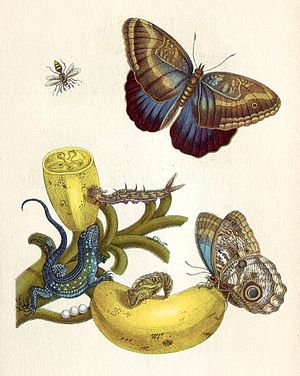
Maria Sibylla Merian / Liv / Rejsen til Surinam
Sire XXIII at Metamorphosis insectorum Surinamensium, Boccaves-frugt med Firben
Maria Sibylla Merian var tysk-hollandsk botaniker, entomolog og billedkunstner med speciale i afbildning af insekter og blomsterkompositioner Hun hører til den yngre frankfurter-linje af Merian-familien fra Basel og voksede op i Frankfurt am Main.